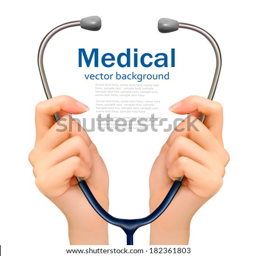
medical background with hands holding a stethoscope .